Convent of the Holy Family

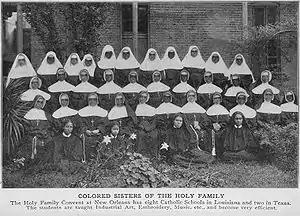
Sisters of the Holy Family, circa 1917

The Convent of the Holy Family in New Orleans, Louisiana, was the first convent in the United States for black women. It was co-founded by three women: Henriette DeLille, Juliette Gaudin, and Josephine Charles. The Convent would go on to operate a home for elderly or infirm women, a home for orphans and other charitable work.